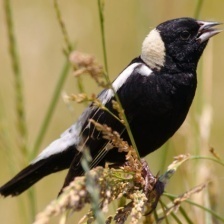
Species: BOBOLINK
Scientific name: DOLICHONYX ORYZIVORUS